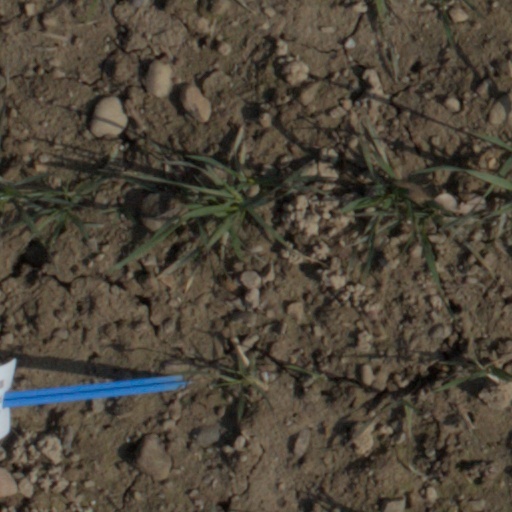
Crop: wheat